The Shattered Isle

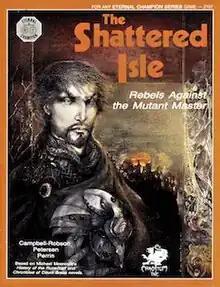
Cover illustration by Susan Seddon Boulet.

The Shattered Isle: Rebels Against the Mutant Master is a science fantasy tabletop role-playing game supplement designed by Kerie Campbell-Robson, Steve Perrin, and Sandy Petersen and published by Chaosium in 1987. Designed to be used with "Hawkmoon" or "Stormbringer", it provides new rules, background, and adventures for a campaign set in "Eire".